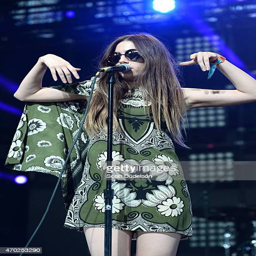
artist performs onstage during day of festival